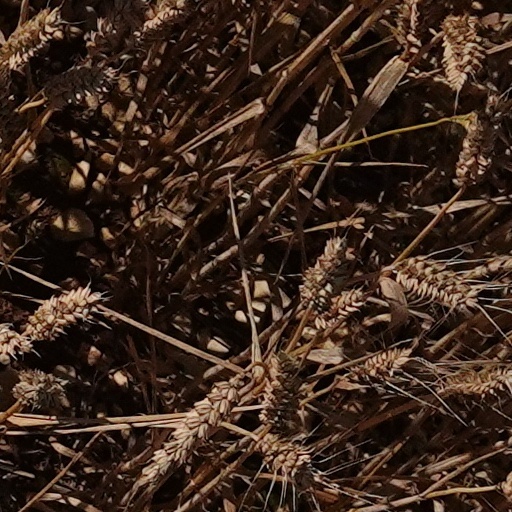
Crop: wheat